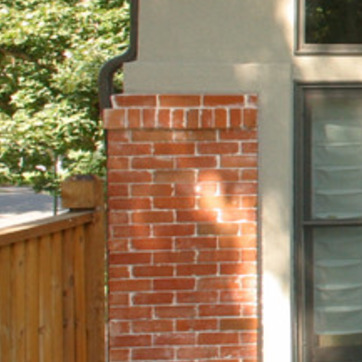
Material: brick